Kaj Leo Kristensen

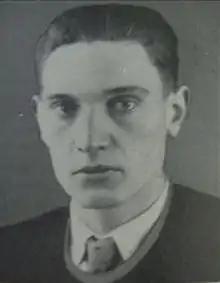
Kaj Leo Kristensen

Kaj Leo Kristensen (7 November 1917 – 17 March 1945) was a member of the Danish resistance executed by the German occupying power.